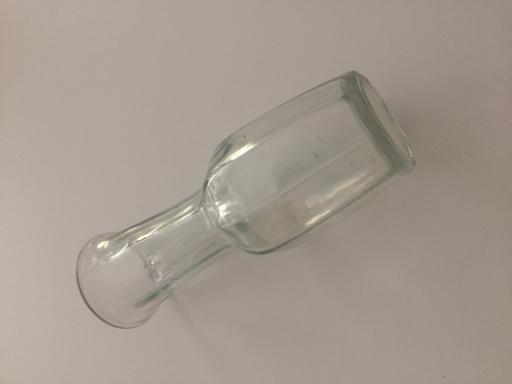
Label: glass